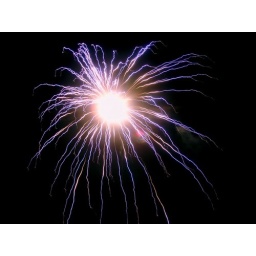
a jelly fish in the sky